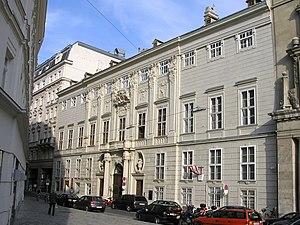
La famille des comtes de Schönborn est une dynastie de la Haute noblesse du Saint-Empire romain germanique, dont plusieurs représentants ont exercé des fonctions religieuses éminentes à l'époque moderne. Elle bénéficiait dès 1701 d'une immédiateté impériale dans le comté de Wiesentheid.